The Fowler and the Snake

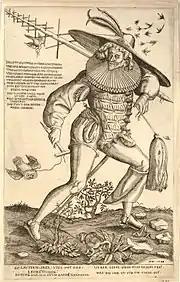
's broadside satire on human folly showing a fowler, 1588

Andrea Alciato coalesces the two in the Latin poem in his "Emblemata" (1531), which illustrates the theme 'Those who contemplate the heights will fall' ("qui alta contemplantur, cadere"). The story is told of a fowler out hunting and concludes, 'Thus the man dies, who looks to the stars with drawn-back bow'. The preceding emblem had illustrated the fable of the Astrologer who Fell into a Well and this continues the lesson there of the need to keep one's attention focussed on the things of this world. The English emblematist Geoffrey Whitney also uses the story in his "Choice of Emblemes" (1586) under the device 'Look not on high' ("noli altum sapere") but extends the lesson in the second and third stanzas of his accompanying poem. While the third cautions those who practise 'astronomie',